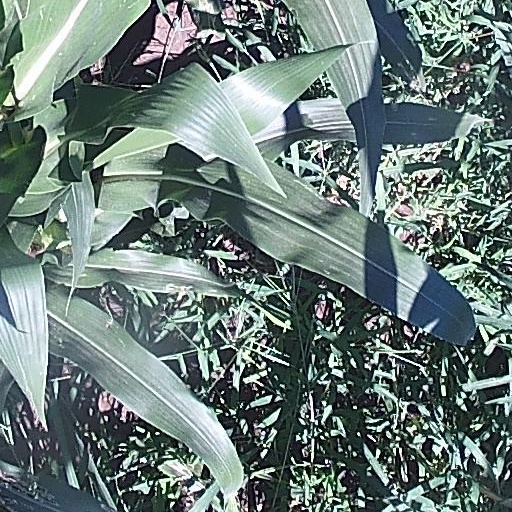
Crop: maize; corn